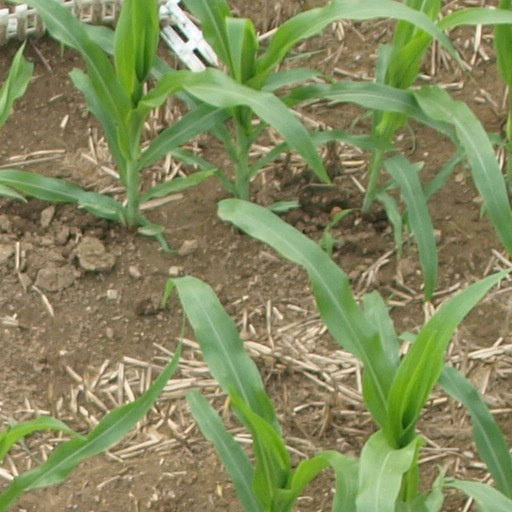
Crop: maize; corn